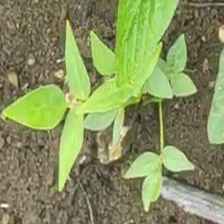
Weed species: Moti_dudhi(Euphorbia_geneculata_L)